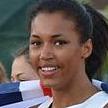
Age: 16